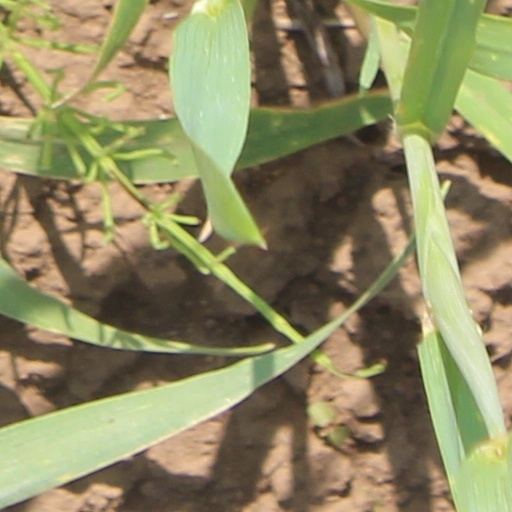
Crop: wheat